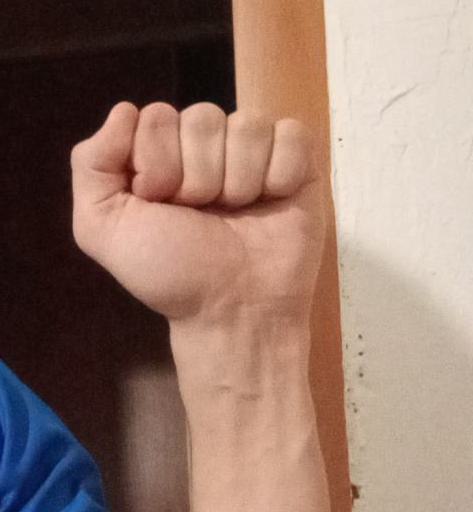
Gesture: fist